2017 Invictus Games

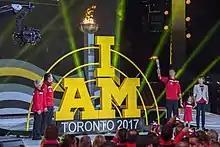
Lighting of the torch to open the 2017 Invictus Games

The relay took place between 19 August and 26 September, visiting all 32 Canadian Forces bases and neighbouring communities, being carried by over 1000 torchbearers. The route was charted as being 7000 kilometres long.